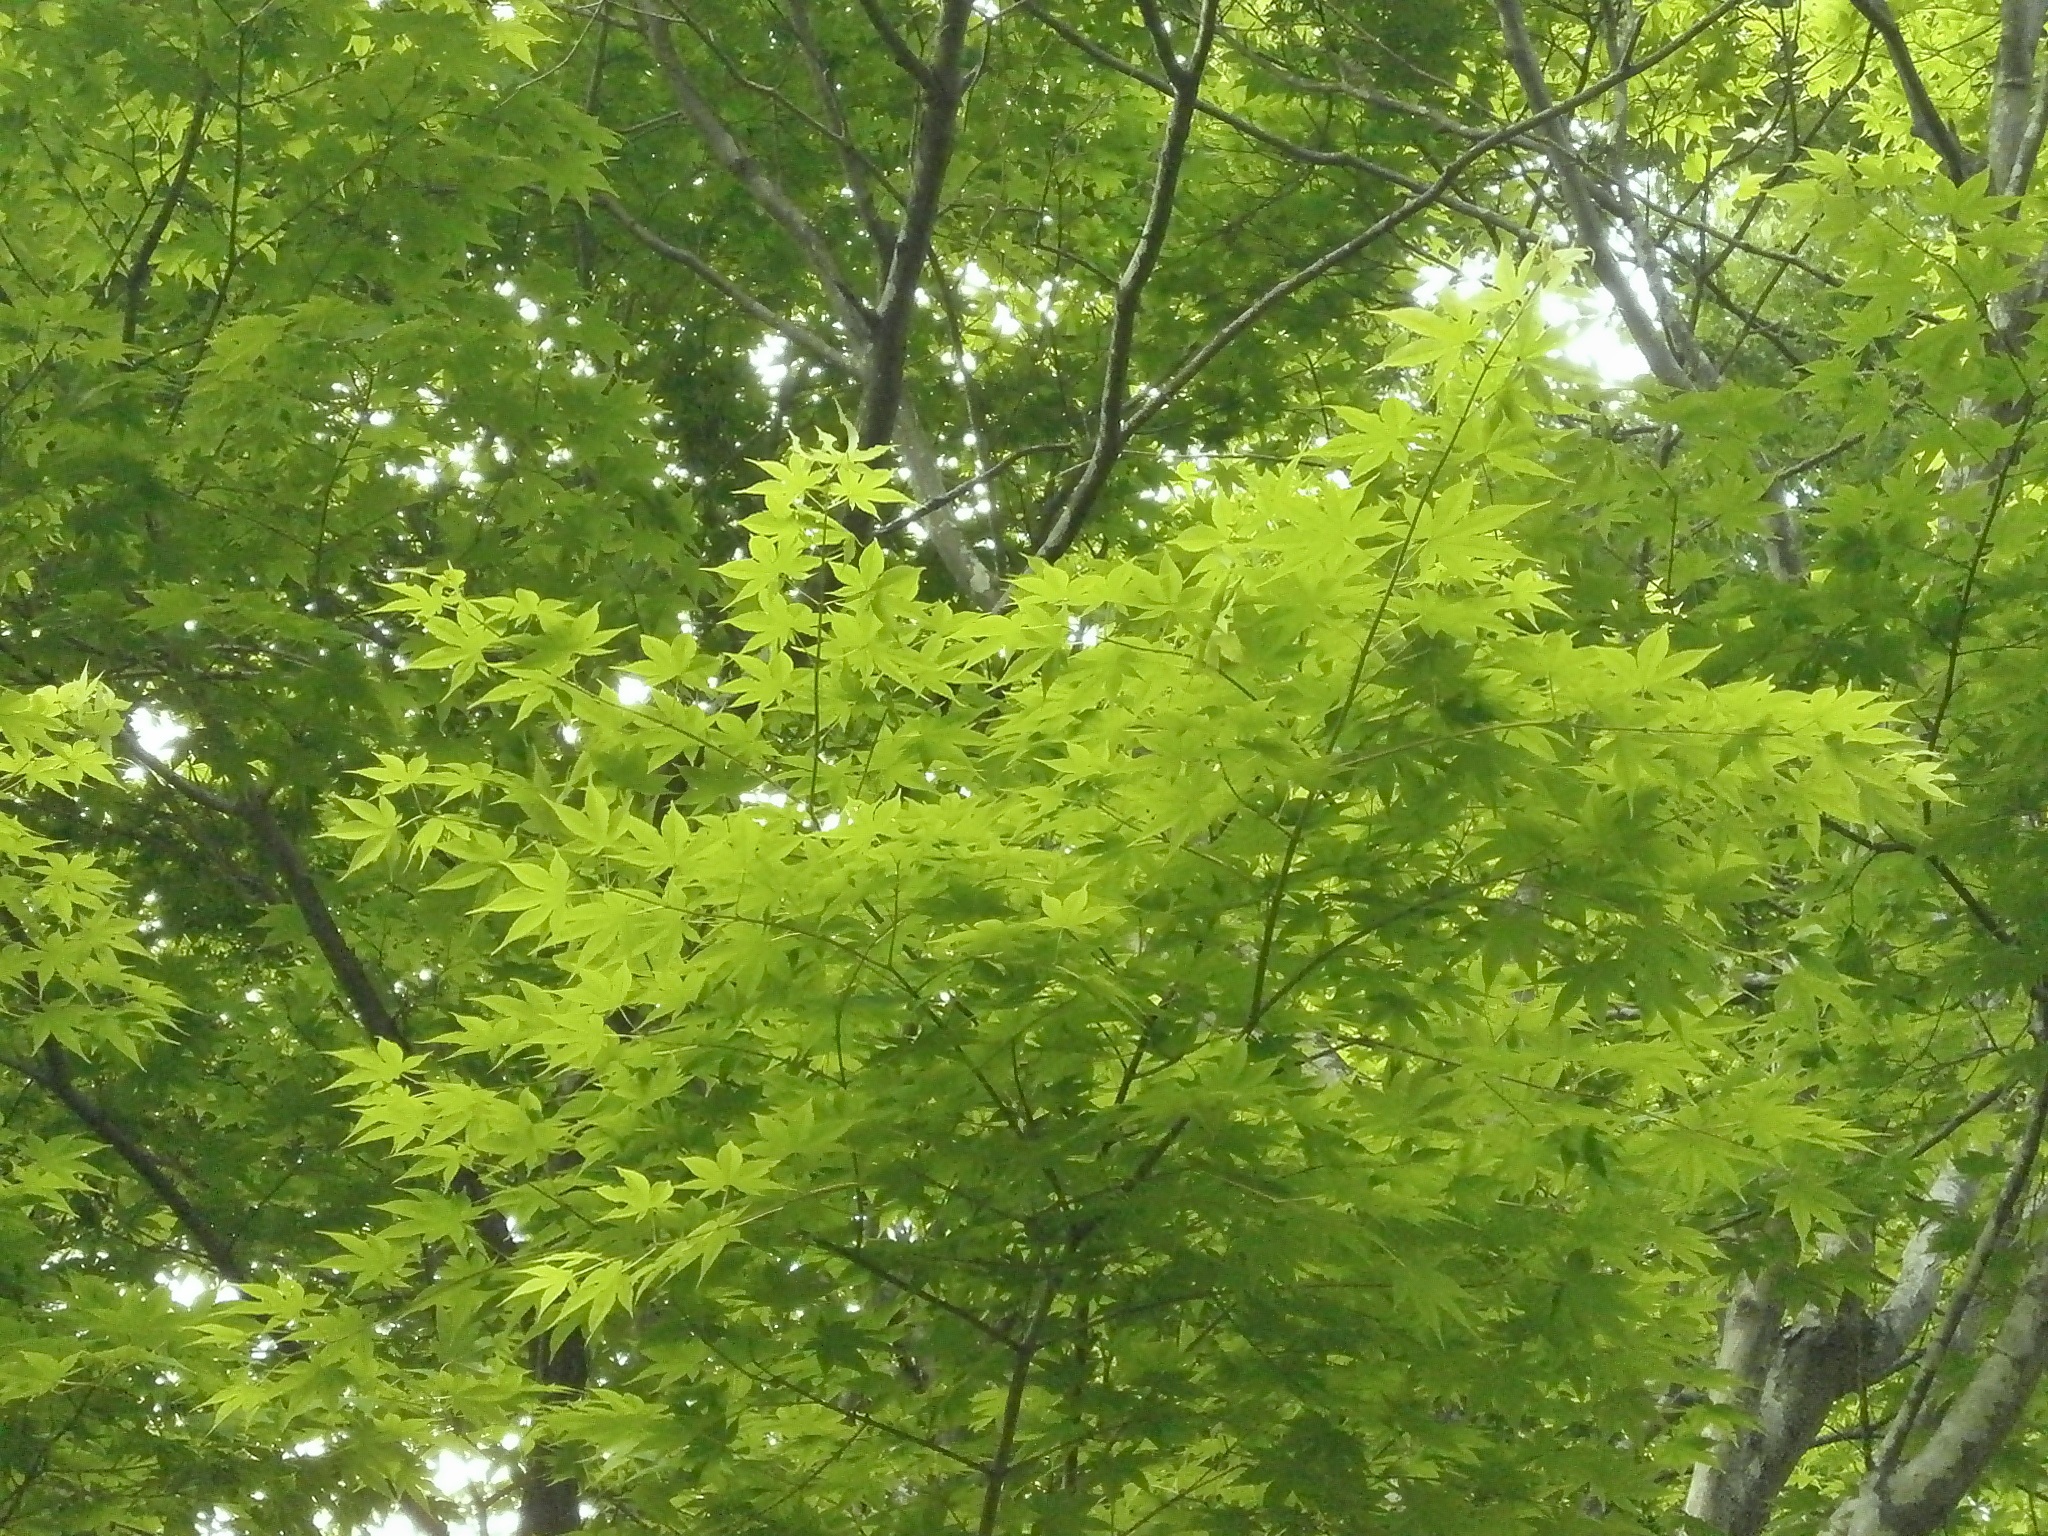
tree, forest, branch, plant, leaf, flower, green, jungle, produce, maple, maple leaf, shrub, rainforest, deciduous, woodland, habitat, ecosystem, arboretum, flowering plant, fresh green, biome, old growth forest, woody plant, temperate broadleaf and mixed forest, land plant